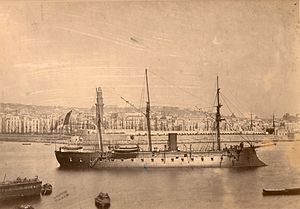
Castelfidardo (1863)
Castelfidardo i Napoli i efteråret 1866.
Panserskibet Castelfidardo var et skib i den fjerde og hidtil største klasse af panserskibe i den nye italienske marine, der blev skabt, da Italien blev samlet i 1861. Værftskapaciteten i Italien var begrænset, så marinen måtte gøre brug af udenlandske værfter. De fire skibe i Regina Maria Pia-klassen blev derfor bygget i Frankrig, der var et foregangsland for panserskibsbygning, og marinen fik moderne konstruktioner med jernskrog, der alle holdt i 40 år eller mere. Skibet var opkaldt efter byen Castelfidardo ved Ancona, hvor kongeriget Sardiniens hær i 1860 besejrede en langt mindre hær fra Pavestaten, der mest bestod af frivillige fra Frankrig og Belgien.